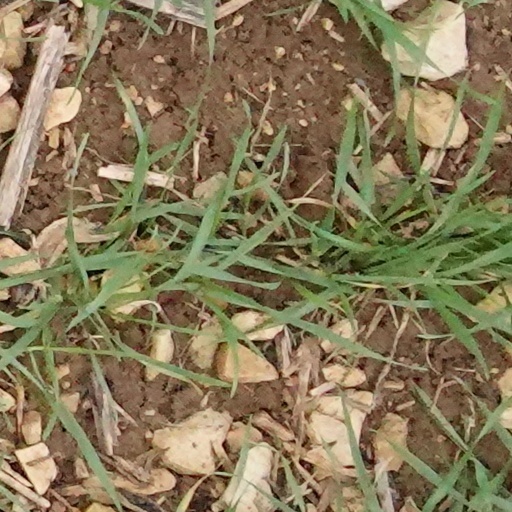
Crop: wheat